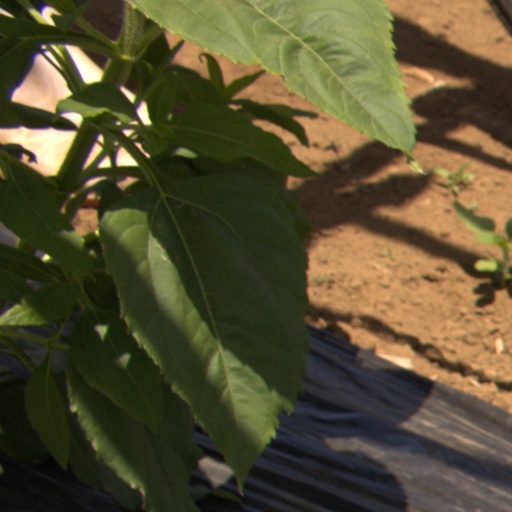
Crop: Jerusalem artichoke